Egawa Hidetatsu

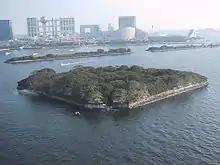
Egawa Hidetatsu designed and built the artillery batteries of Odaiba at the entrance of Edo in 1853-54.

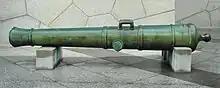
One of the cannons of Odaiba, now at the Yasukuni Shrine. 80-pound bronze, bore: 250mm, length: 3830mm.

Egawa also designed and built the battery emplacements at the entrance of Edo harbour at Odaiba in 1853/54, following the 1853 visit of Commodore Perry and his promise to return the following year. The fortifications were built to prevent the intrusion near Tokyo of the foreign ships. Commodore Perry would effectively stop his fleet at Uraga, southward at the entrance of Edo Bay, fully prepared for hostilities if his negotiations with the Japanese failed. His ships were equipped with modern Paixhans shell guns, capable of bringing destruction everywhere a shell landed.